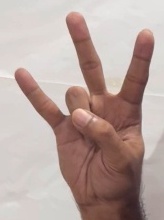
ASL sign: 7